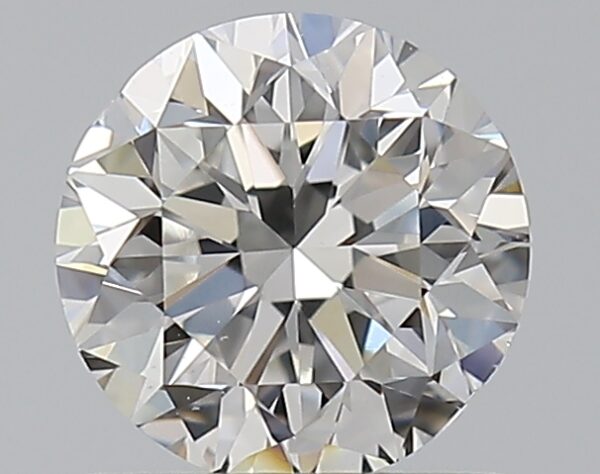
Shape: round
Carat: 0.8
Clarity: VS2
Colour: F
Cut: GD
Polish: EX
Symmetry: VG
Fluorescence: N
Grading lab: GIA
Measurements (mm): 5.66 x 5.74 x 3.77